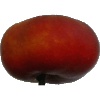
Label: Nectarine Flat 1